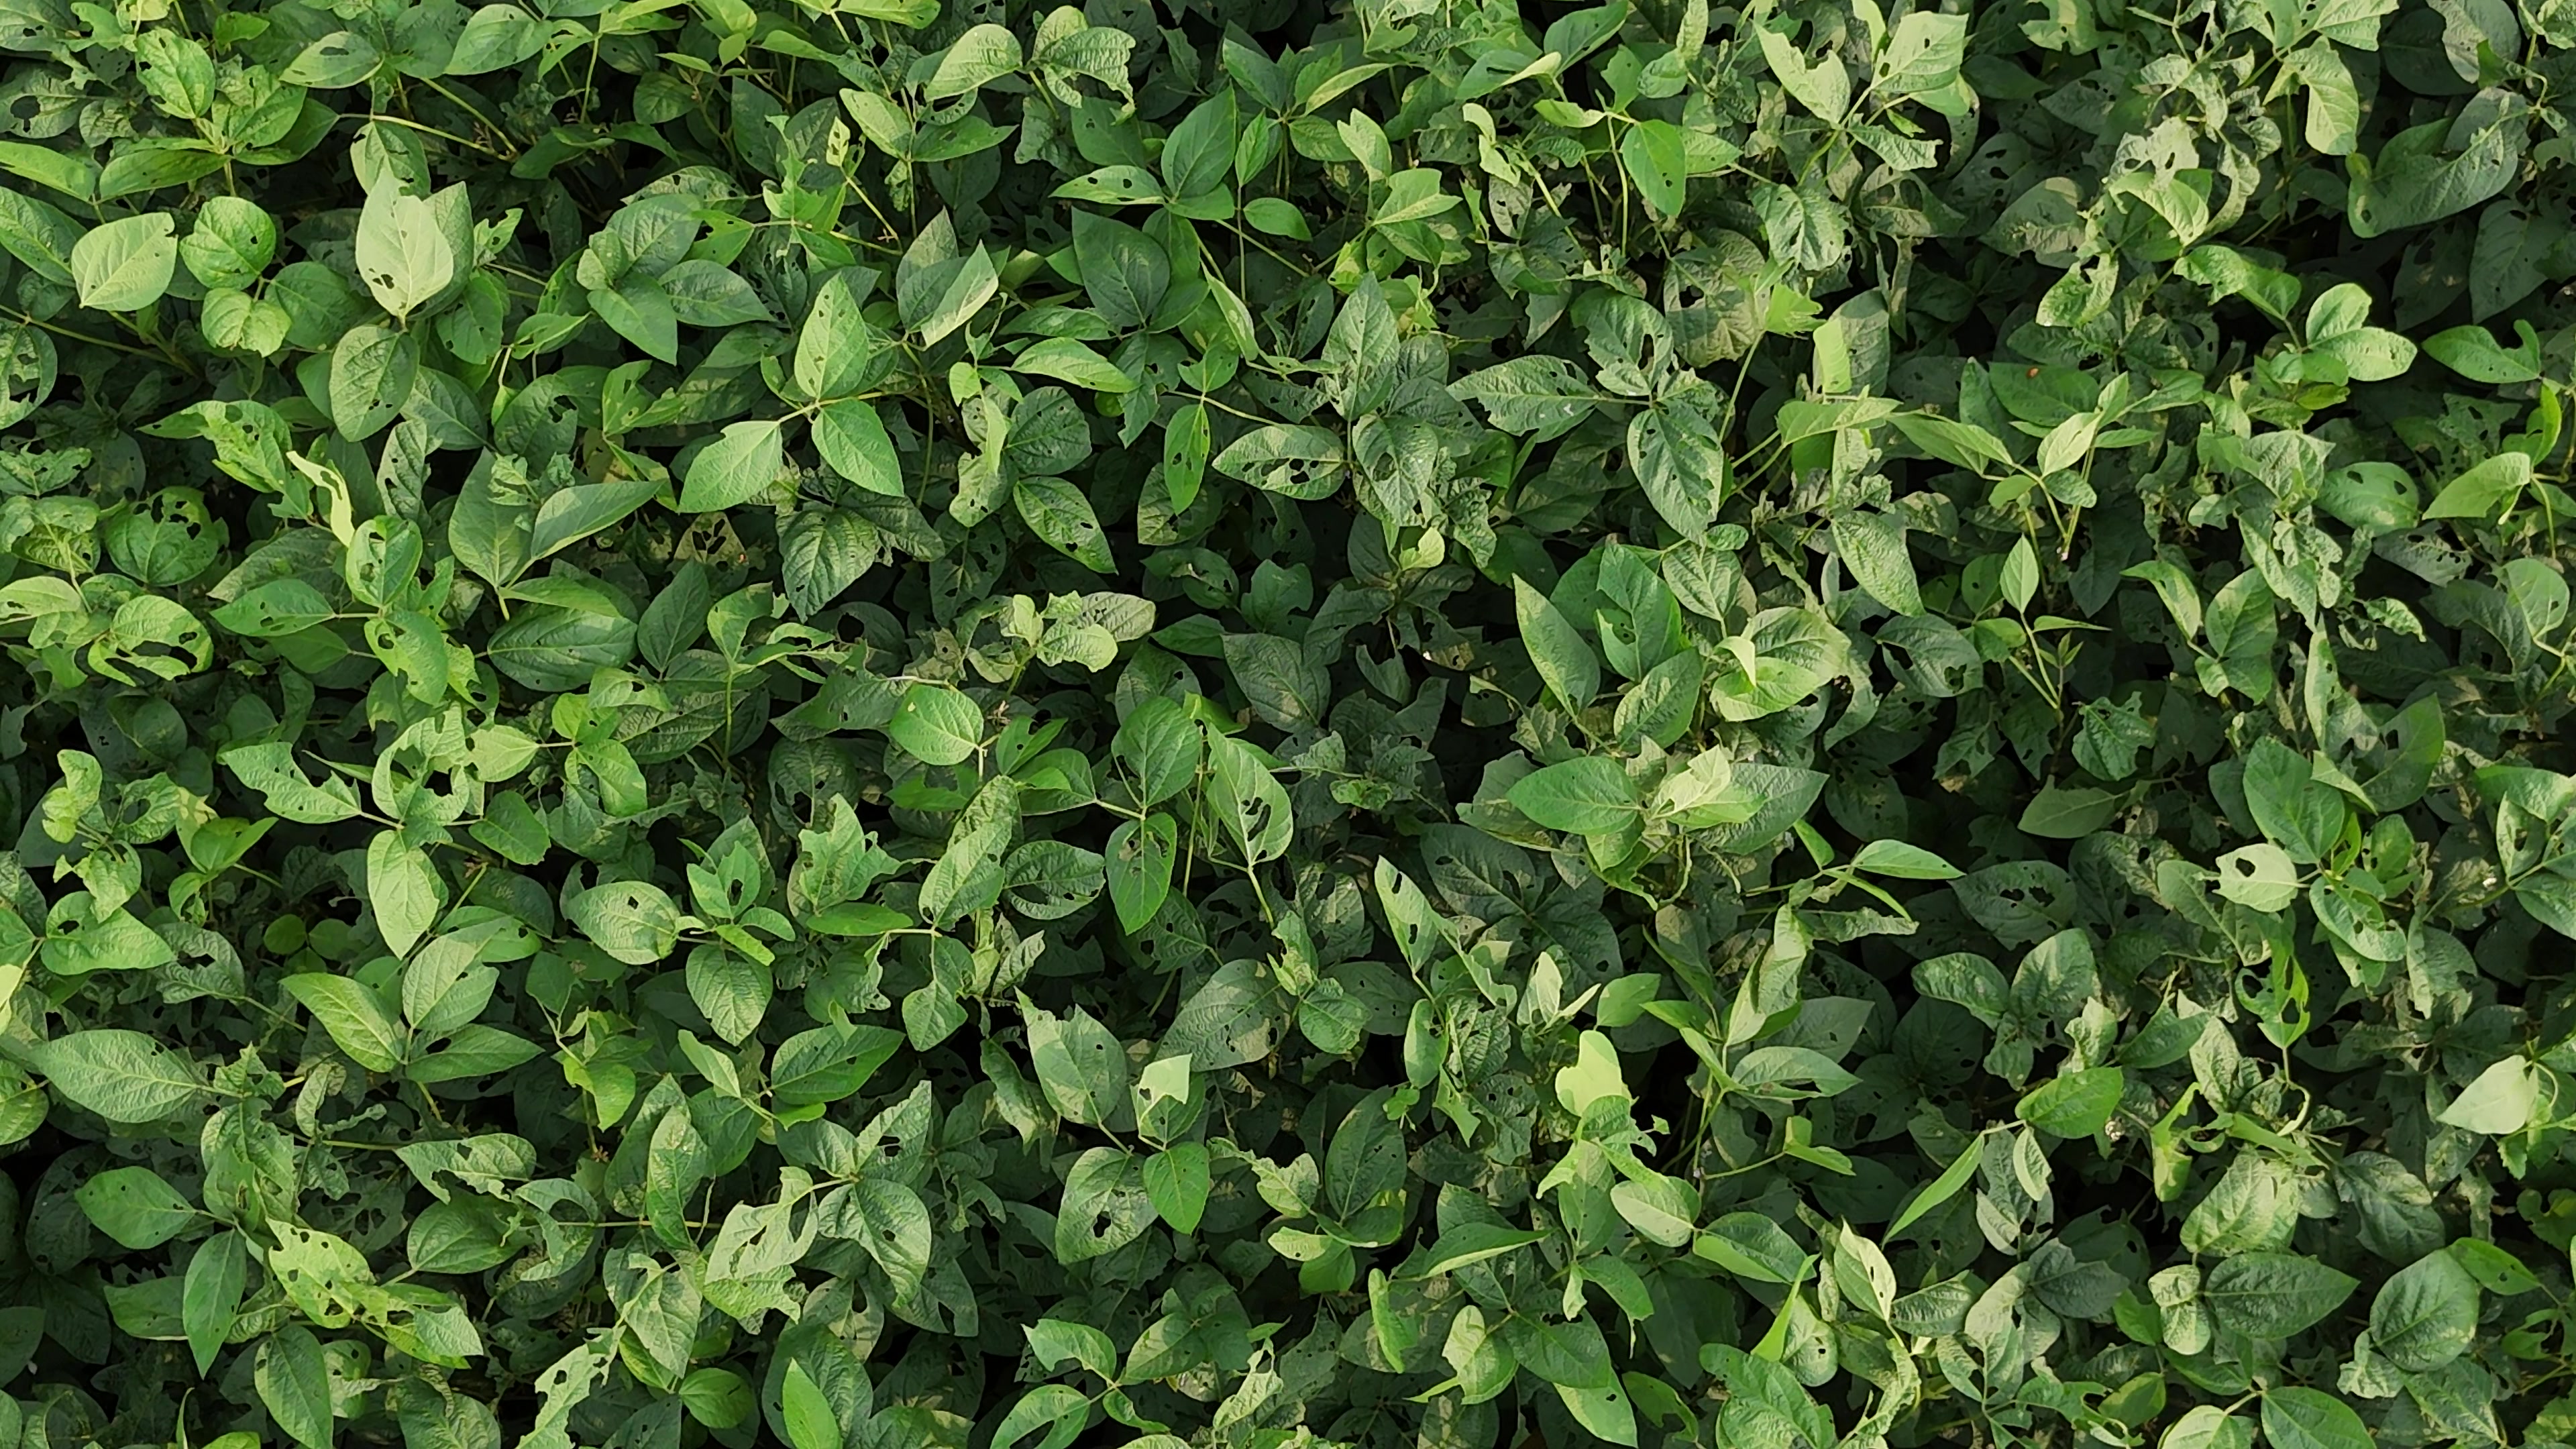
Label: Semilooper_Pest